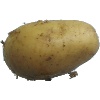
Label: Potato White 1